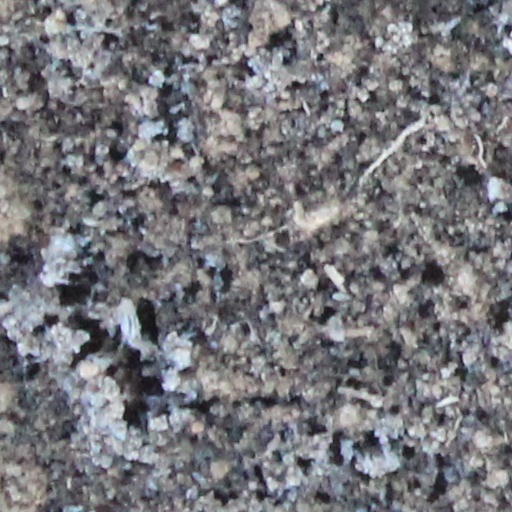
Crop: wheat